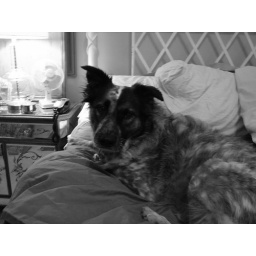
Her world is black & white in the morning.